Juan Fernández de Rojas

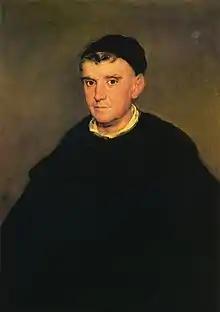
Juan Fernández de Rojas (1750–1819)

Juan Fernández de Rojas (1750–1819) was a Spanish historian, writer and humorist of the School of Salamanca.